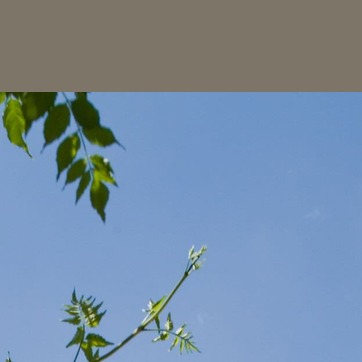
Material: sky